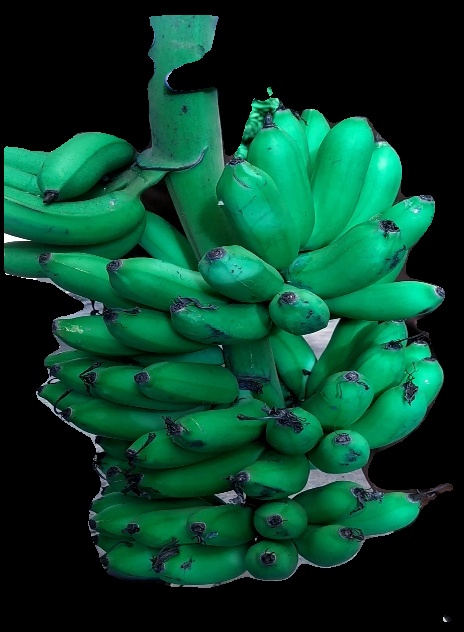
Variety: rasbale
Grade: grade1